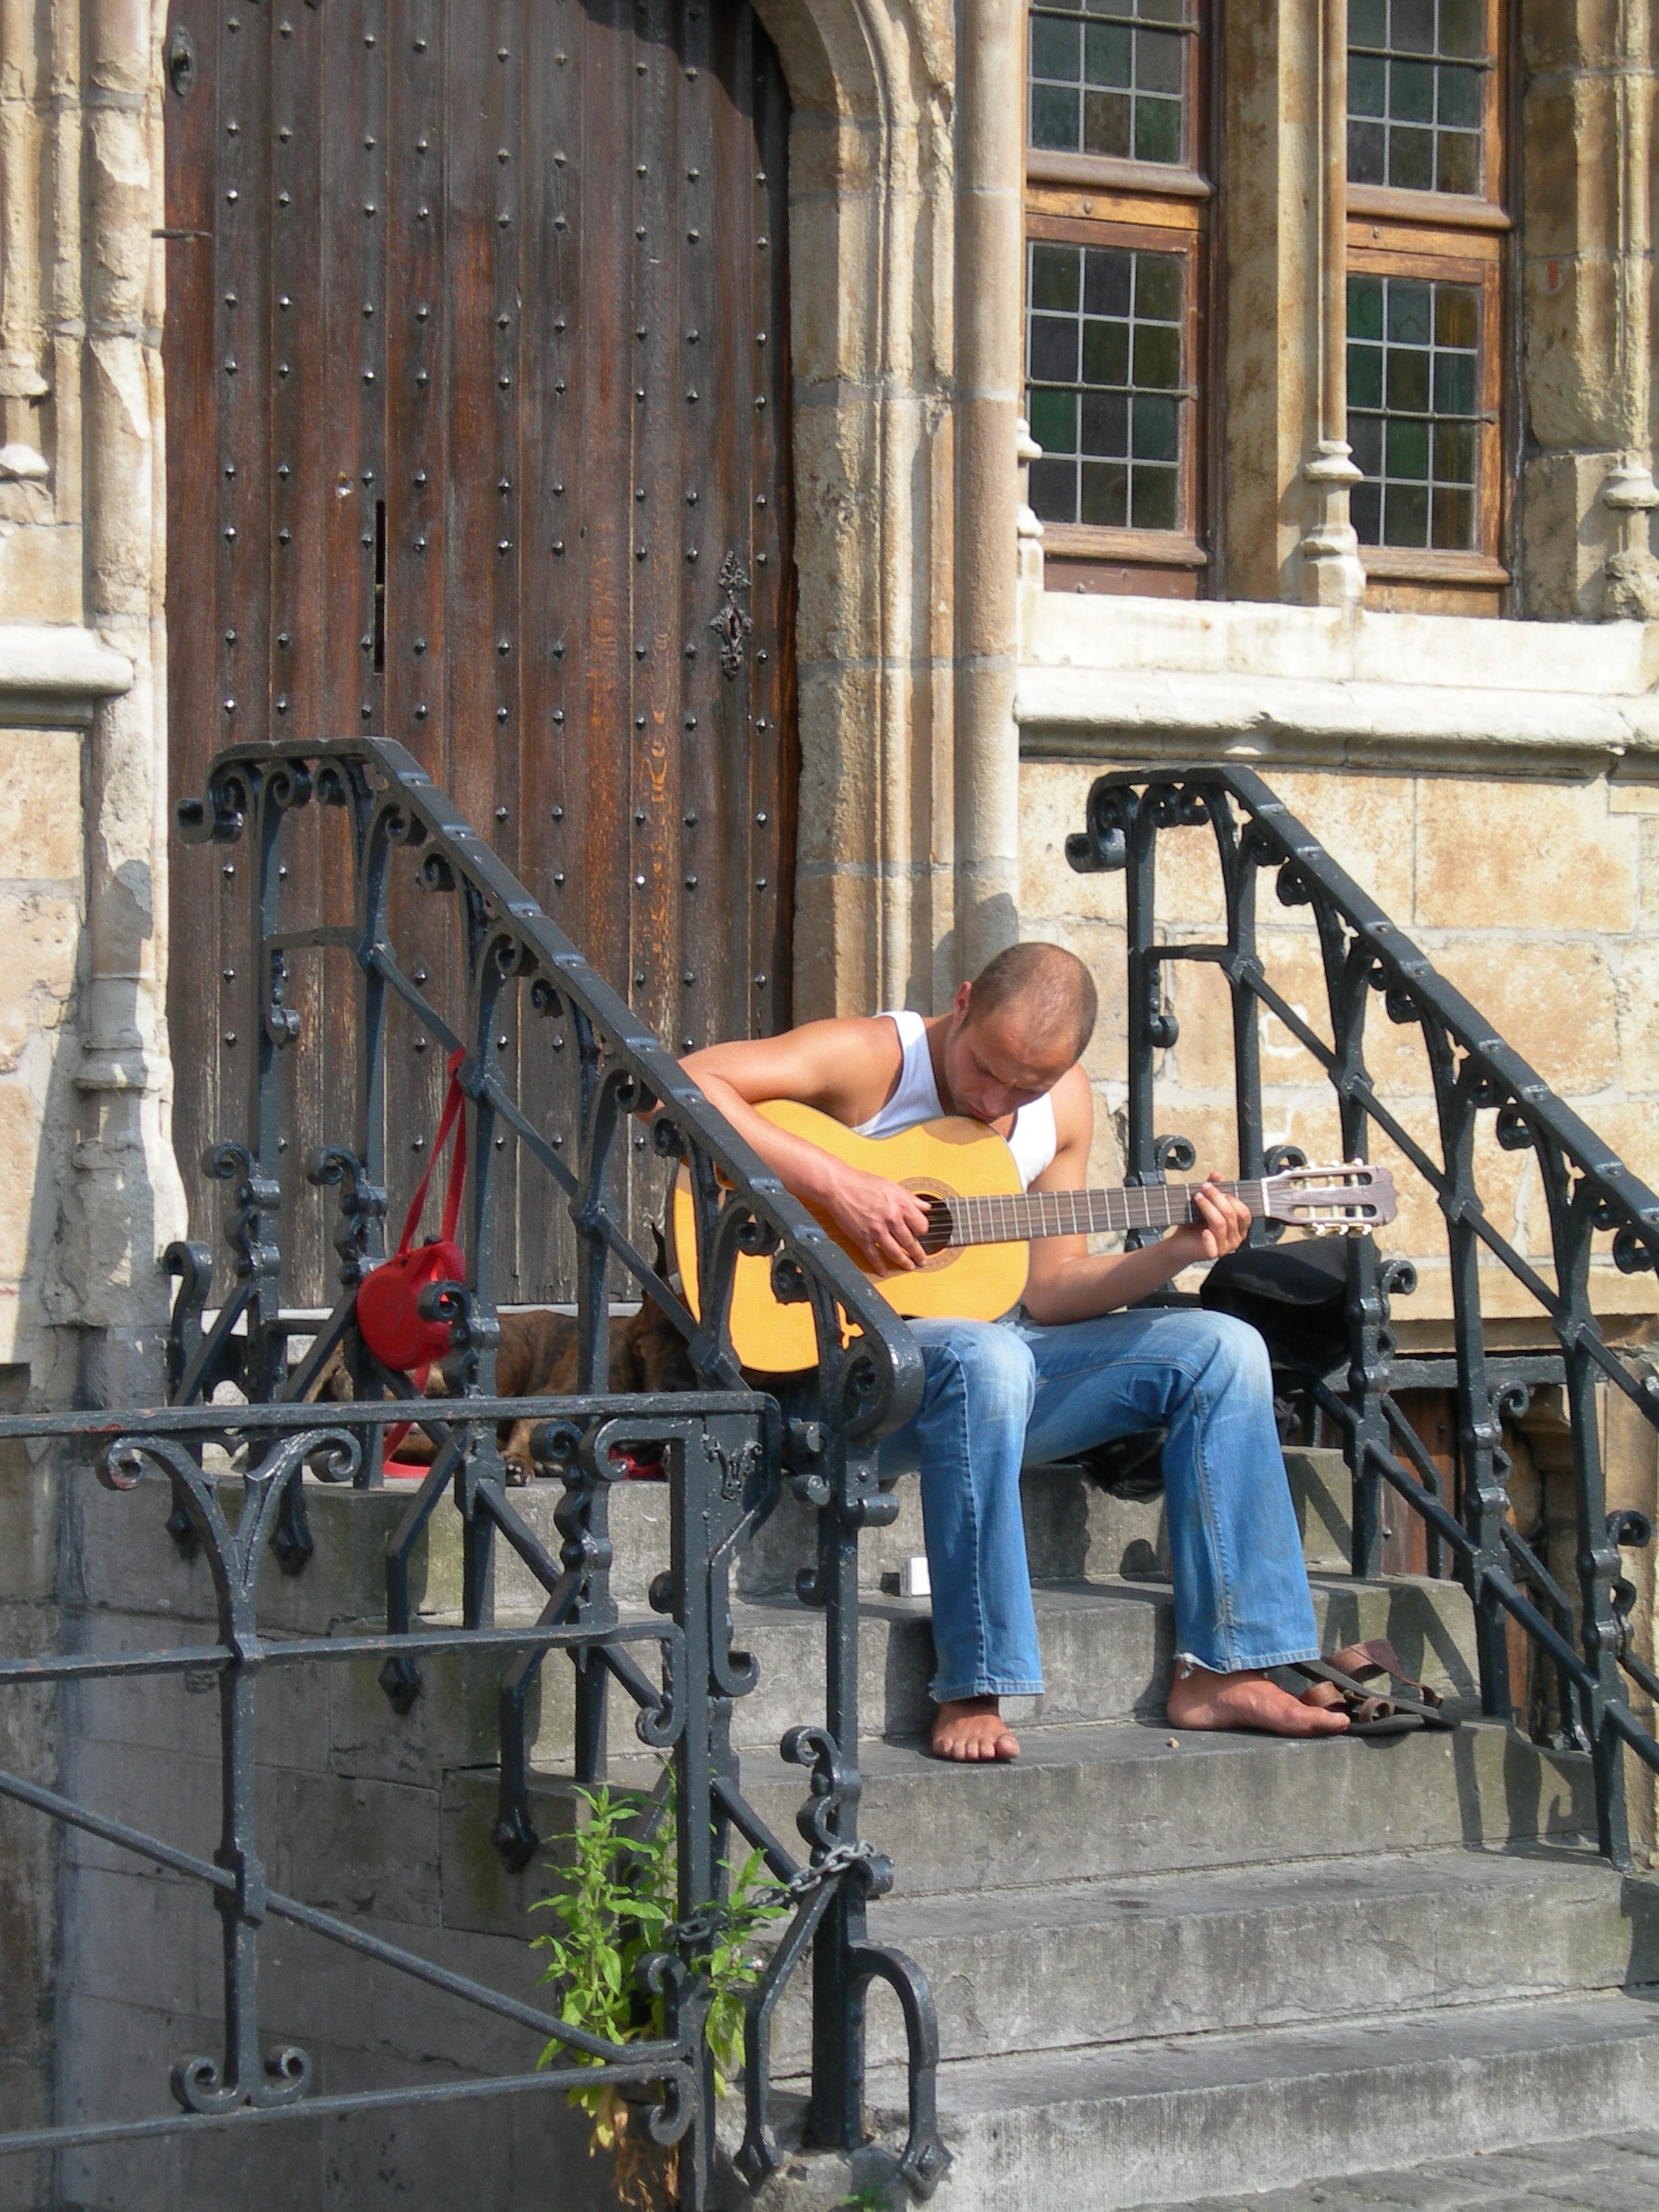
man, person, music, street, play, guitar, building, steps, acoustic, belgium, tourist attraction, urban area